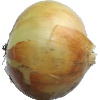
Label: Onion White 1